Carlos Gutiérrez de los Ríos

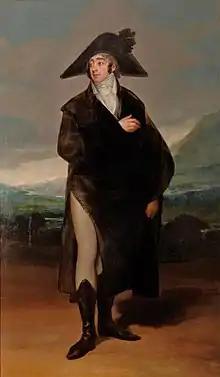
Portrait by Francisco Goya 1803

Carlos José Francisco de Paula Gutiérrez de los Ríos y Sarmiento de Sotomayor, 1st Duke of Fernán Núñez (3 January 1779 – 27 November 1822) was a Spanish diplomat.